Djamaa el Djedid

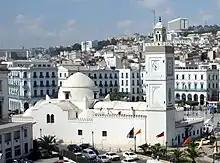

Djamaa el Djedid (الجامع الجديد), also rendered Djamaa al-Djedid, or "Jamaa El Jedid" (meaning New Mosque) is a mosque in Algiers, the capital of Algeria. It is dated to 1660/1070 AH by an inscription over its main entrance portal. That inscription also attributes its construction to al-Hajj Habib, a Janissary governor of the Algiers region appointed by the Ottoman imperial administration in Constantinople. During the French colonial rule, the mosque was called the Mosquée de la Pêcherie and in English the Mosque of the Fisherman's Wharf ("Mesdjed el-Haoutin").